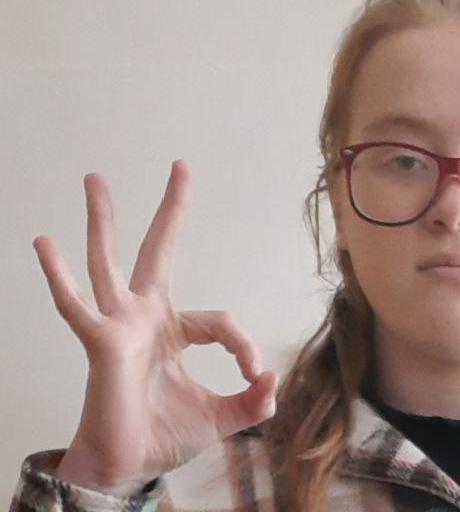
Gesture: ok